Nehemiah Partridge

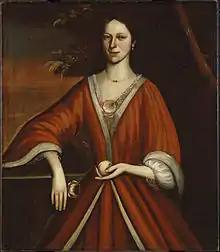
"Wyntje (Lavinia Van Vechten)", 1720, oil on canvas, in the collection of the Brooklyn Museum

Nehemiah Partridge (March 9, 1683 – between 1729 and 1737) was an American painter. He is believed to be the same artist as those identified as the Schuyler Limner and the "Aetatis Suae" Limner, though this identification has been called into question by some historians.